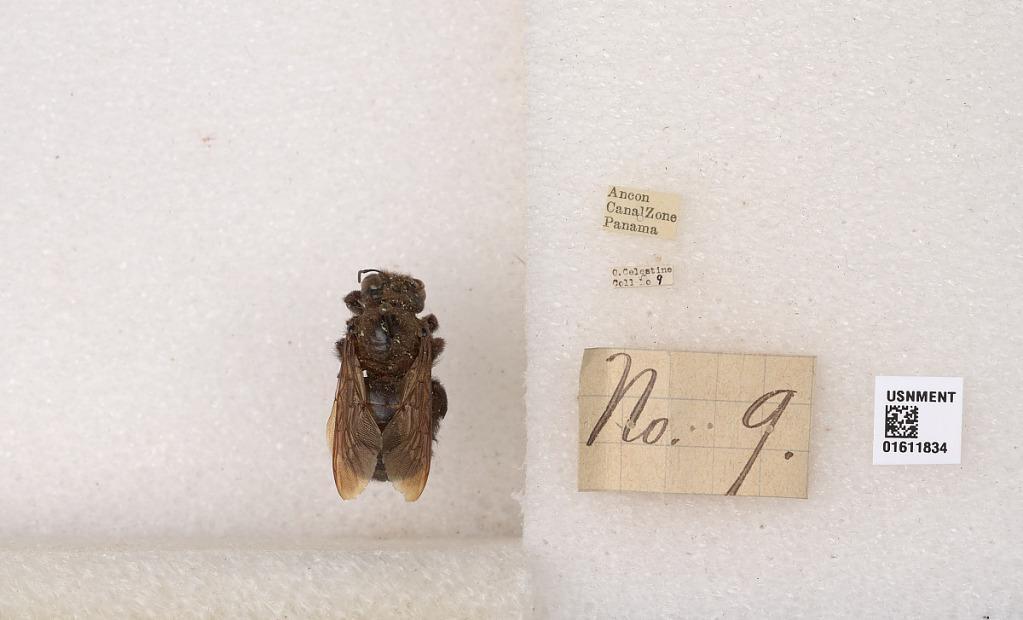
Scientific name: Xylocopa
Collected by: W. Rosenberg
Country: Panama
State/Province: Panama
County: Panama
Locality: Ancon, C. Z.